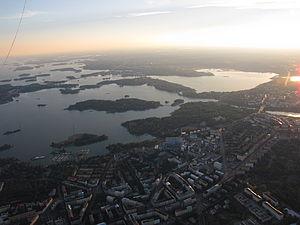
Rajasaari, est une île de Seurasaarenselkä à Helsinki en Finlande.
Laajalahti est un quartier de la ville d'Espoo en Finlande.
Seurasaarenselkä est une zone maritime du golfe de Finlande a l'est de la péninsule sur laquelle se trouve le centre-ville d'Helsinki, la capitale finlandaise.